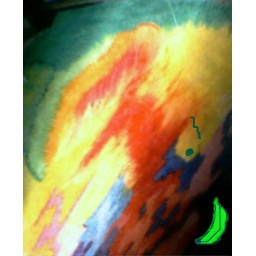
or else. pastels on paper taped over fluorescent light. banana n eyes came from paint program.